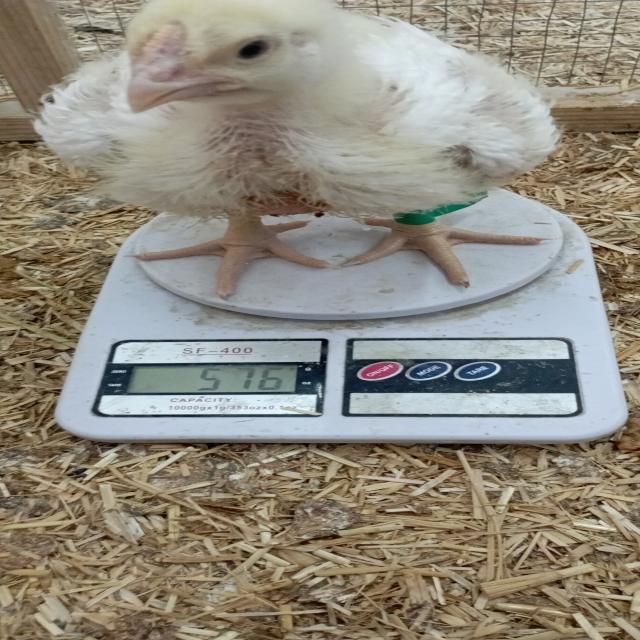
Weight: 576 g